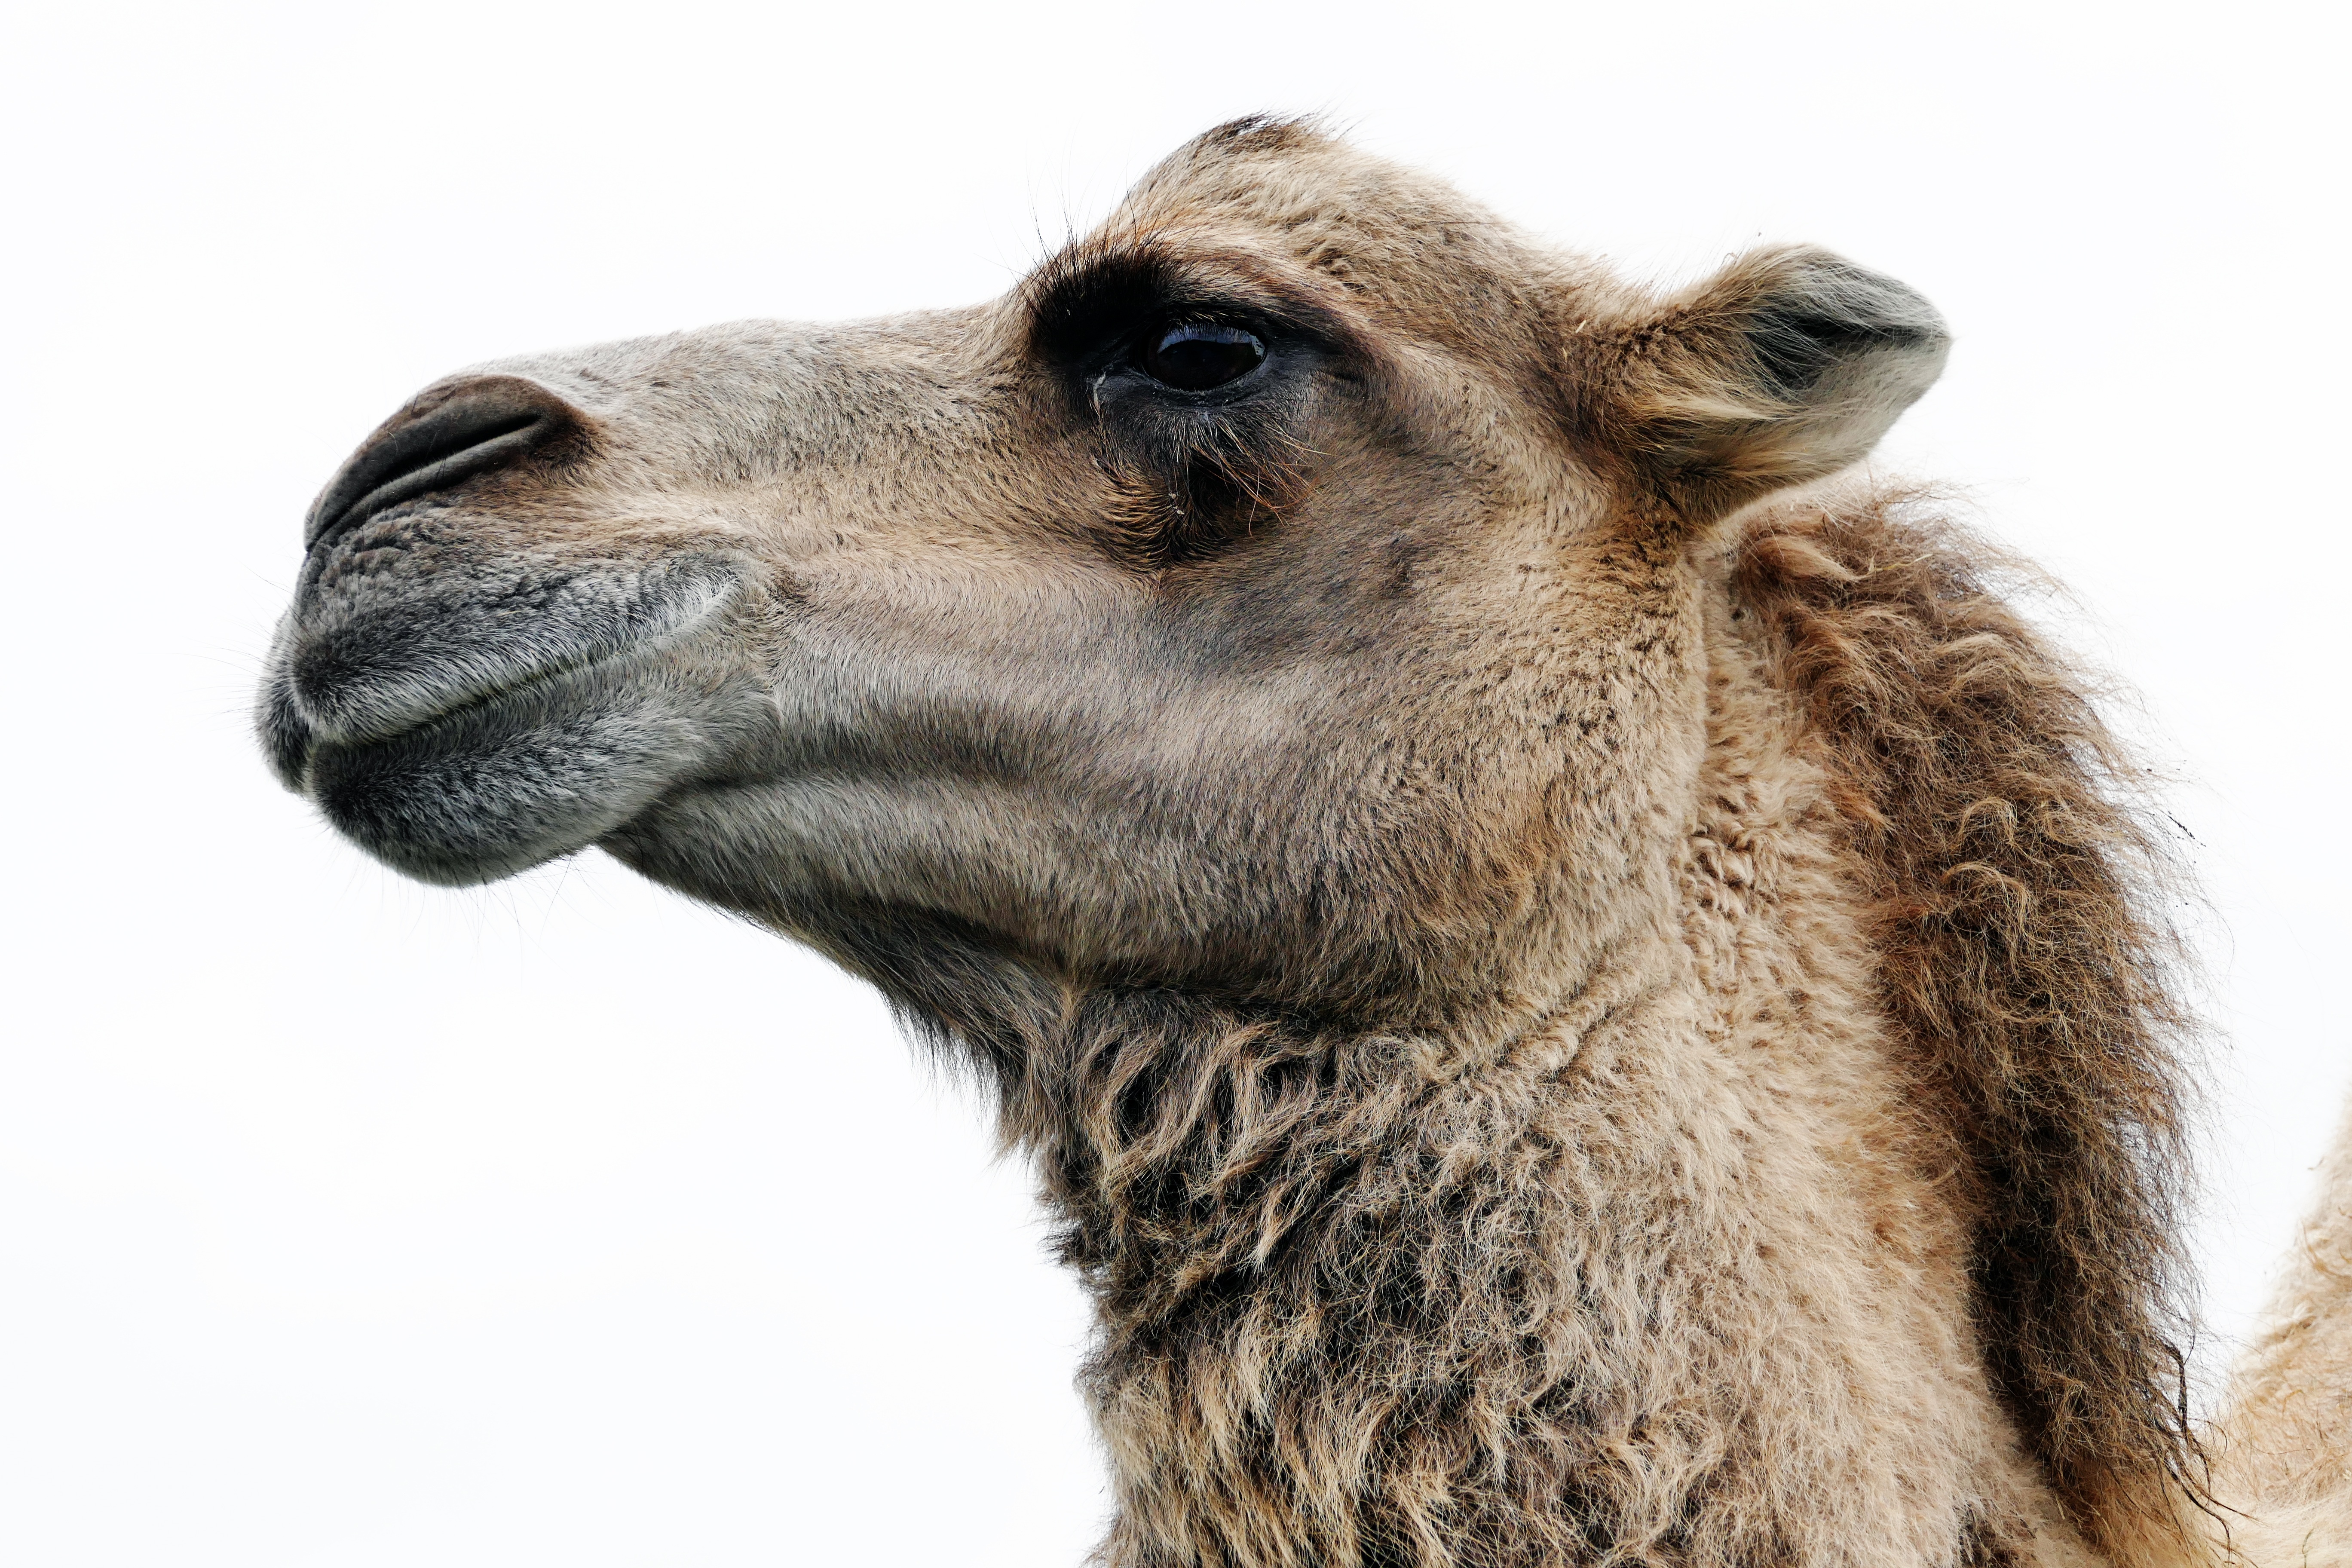
nature, sand, desert, animal, travel, dry, transport, wildlife, wild, zoo, camel, color, brown, mammal, asia, ride, fauna, dromedary, llama, egypt, head, vertebrate, african, sahara, arabic, arabian, arab, hump, camel like mammal, arabian camel